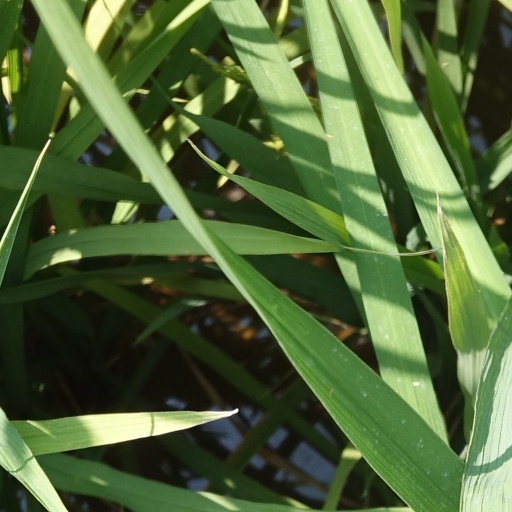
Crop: rice